The Station (song)

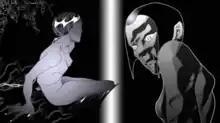
The two characters face each other

The music video for "The Station", directed by American illustrator and animator Daylen Seu, was released on July 23, 2018. It depicts two humanoid characters confronting each other in a dark and stylized cavernous pit. A lavender-colored figure, chained at the neck, makes their way to the other figure, who is rendered using an emboss filter and stuck in a crack in the cave wall. They pull the embossed figure towards them, dragging into their back with their nails and leaving deep grooves in the embossed figure's flesh, who screams. Wounds appear in the cave walls, black drops of fluid dripping out into a large mouth in the cave floor. The lavender figure's chain is shown to be broken, lying across the floor. The embossed figure is now chained at the neck. This chain pulls upward and becomes animalistic in appearance, twisting and growing eyes. Sharp, embossed teeth enclose the picture. Four images are framed surrounding an icon of an eye: the lavender figure loses grip between inflating walls of the cave, their body distorts and breaks apart, the eyes on the chains cry black tears, and the tears splatter onto the face of the lavender figure. The eye flashes rapidly before fading away, leaving an image of broken chains embedded in an organic-looking rock formation behind. The picture pans upward to a broken chain which dangles just into the pit. The narrative is unclear, but it can be deduced that the lavender figure was lowered into the pit by this chain, which became broken. Characteristics of the embossed figure are shared by the cave itself, which implies the figure is an embodiment of the cave. The embossed figure's assumption of the chain, which then pulls upwards, suggests that they intended to escape the cave. However, neither figure is present when the video pans to outside the pit, which implies neither of them escaped.